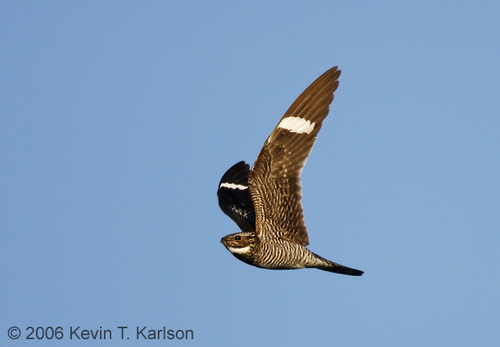
this is a brown and white bird with large wings and a black tail.
bird has brown body feathers, brown breast feathers, and brown beak
this bird is brown, black, and white in color with a short beak and a brown eye ring.
this bird is a brown bird with long wings, a white throat and has white wing bars.
a bird in mid flight with a dark nape and a short pointed bill
this bird has a very short bill, brown and black body with white wingbars, and a long black tail.
this bird has brown and white feathers covering its entire body except for the solid white throat.
the bird has two long brown spotted wingbars and a small bill.
this bird is brown with white and has a very short beak.
this bird has striking white wingbands and throat patch, over a black and brown banded body.
Species: Nighthawk